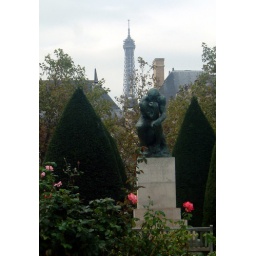
Rodin's &amp;quot;Thinker&amp;quot; in the yard of his home and studio in Paris. Effile tower in the background